History of the Pakistan Air Force

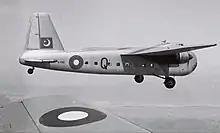
Pakistan Air Force Bristol Freighter

However, by 1948 the air force acquired better aircraft such as the Hawker Sea Fury fighter-bomber and the Bristol Freighter. These new aircraft gave a much-needed boost to the morale and combat capability of the Royal Pakistan Air Force; 93 Hawker Fury and roughly 40 Bristol Freighter aircraft were inducted into the RPAF by 1950.